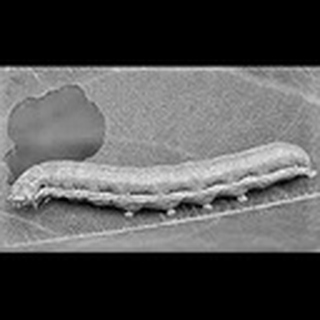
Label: cotton_army_worm